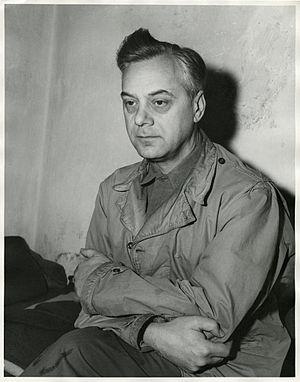
Le procès de Nuremberg intenté par les puissances alliées contre 24 des principaux responsables du Troisième Reich, accusés de complot, crimes contre la paix, crimes de guerre et crimes contre l'humanité, se tient du 20 novembre 1945 au 1ᵉʳ octobre 1946 dans le Palais de justice de Nuremberg et constitue la première mise en œuvre d'une juridiction pénale internationale.